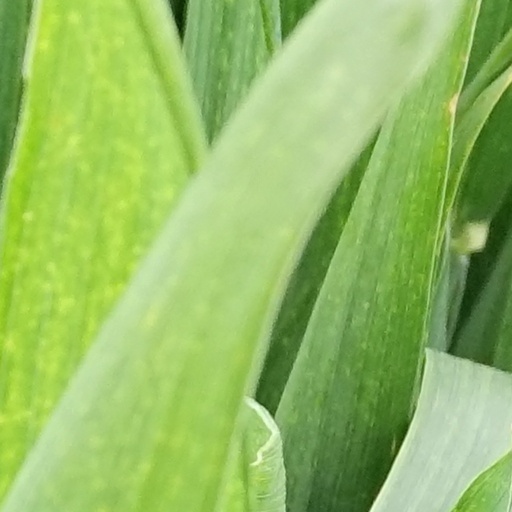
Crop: wheat